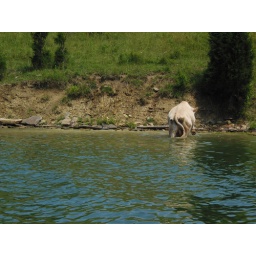
cow in the water